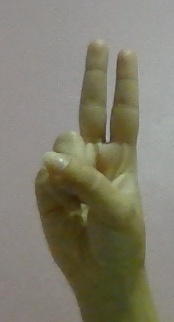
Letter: taa